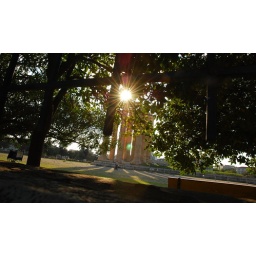
5 second ago::chased by a 3 feet white long-hair street dog ,,,IT aslo yellin at me